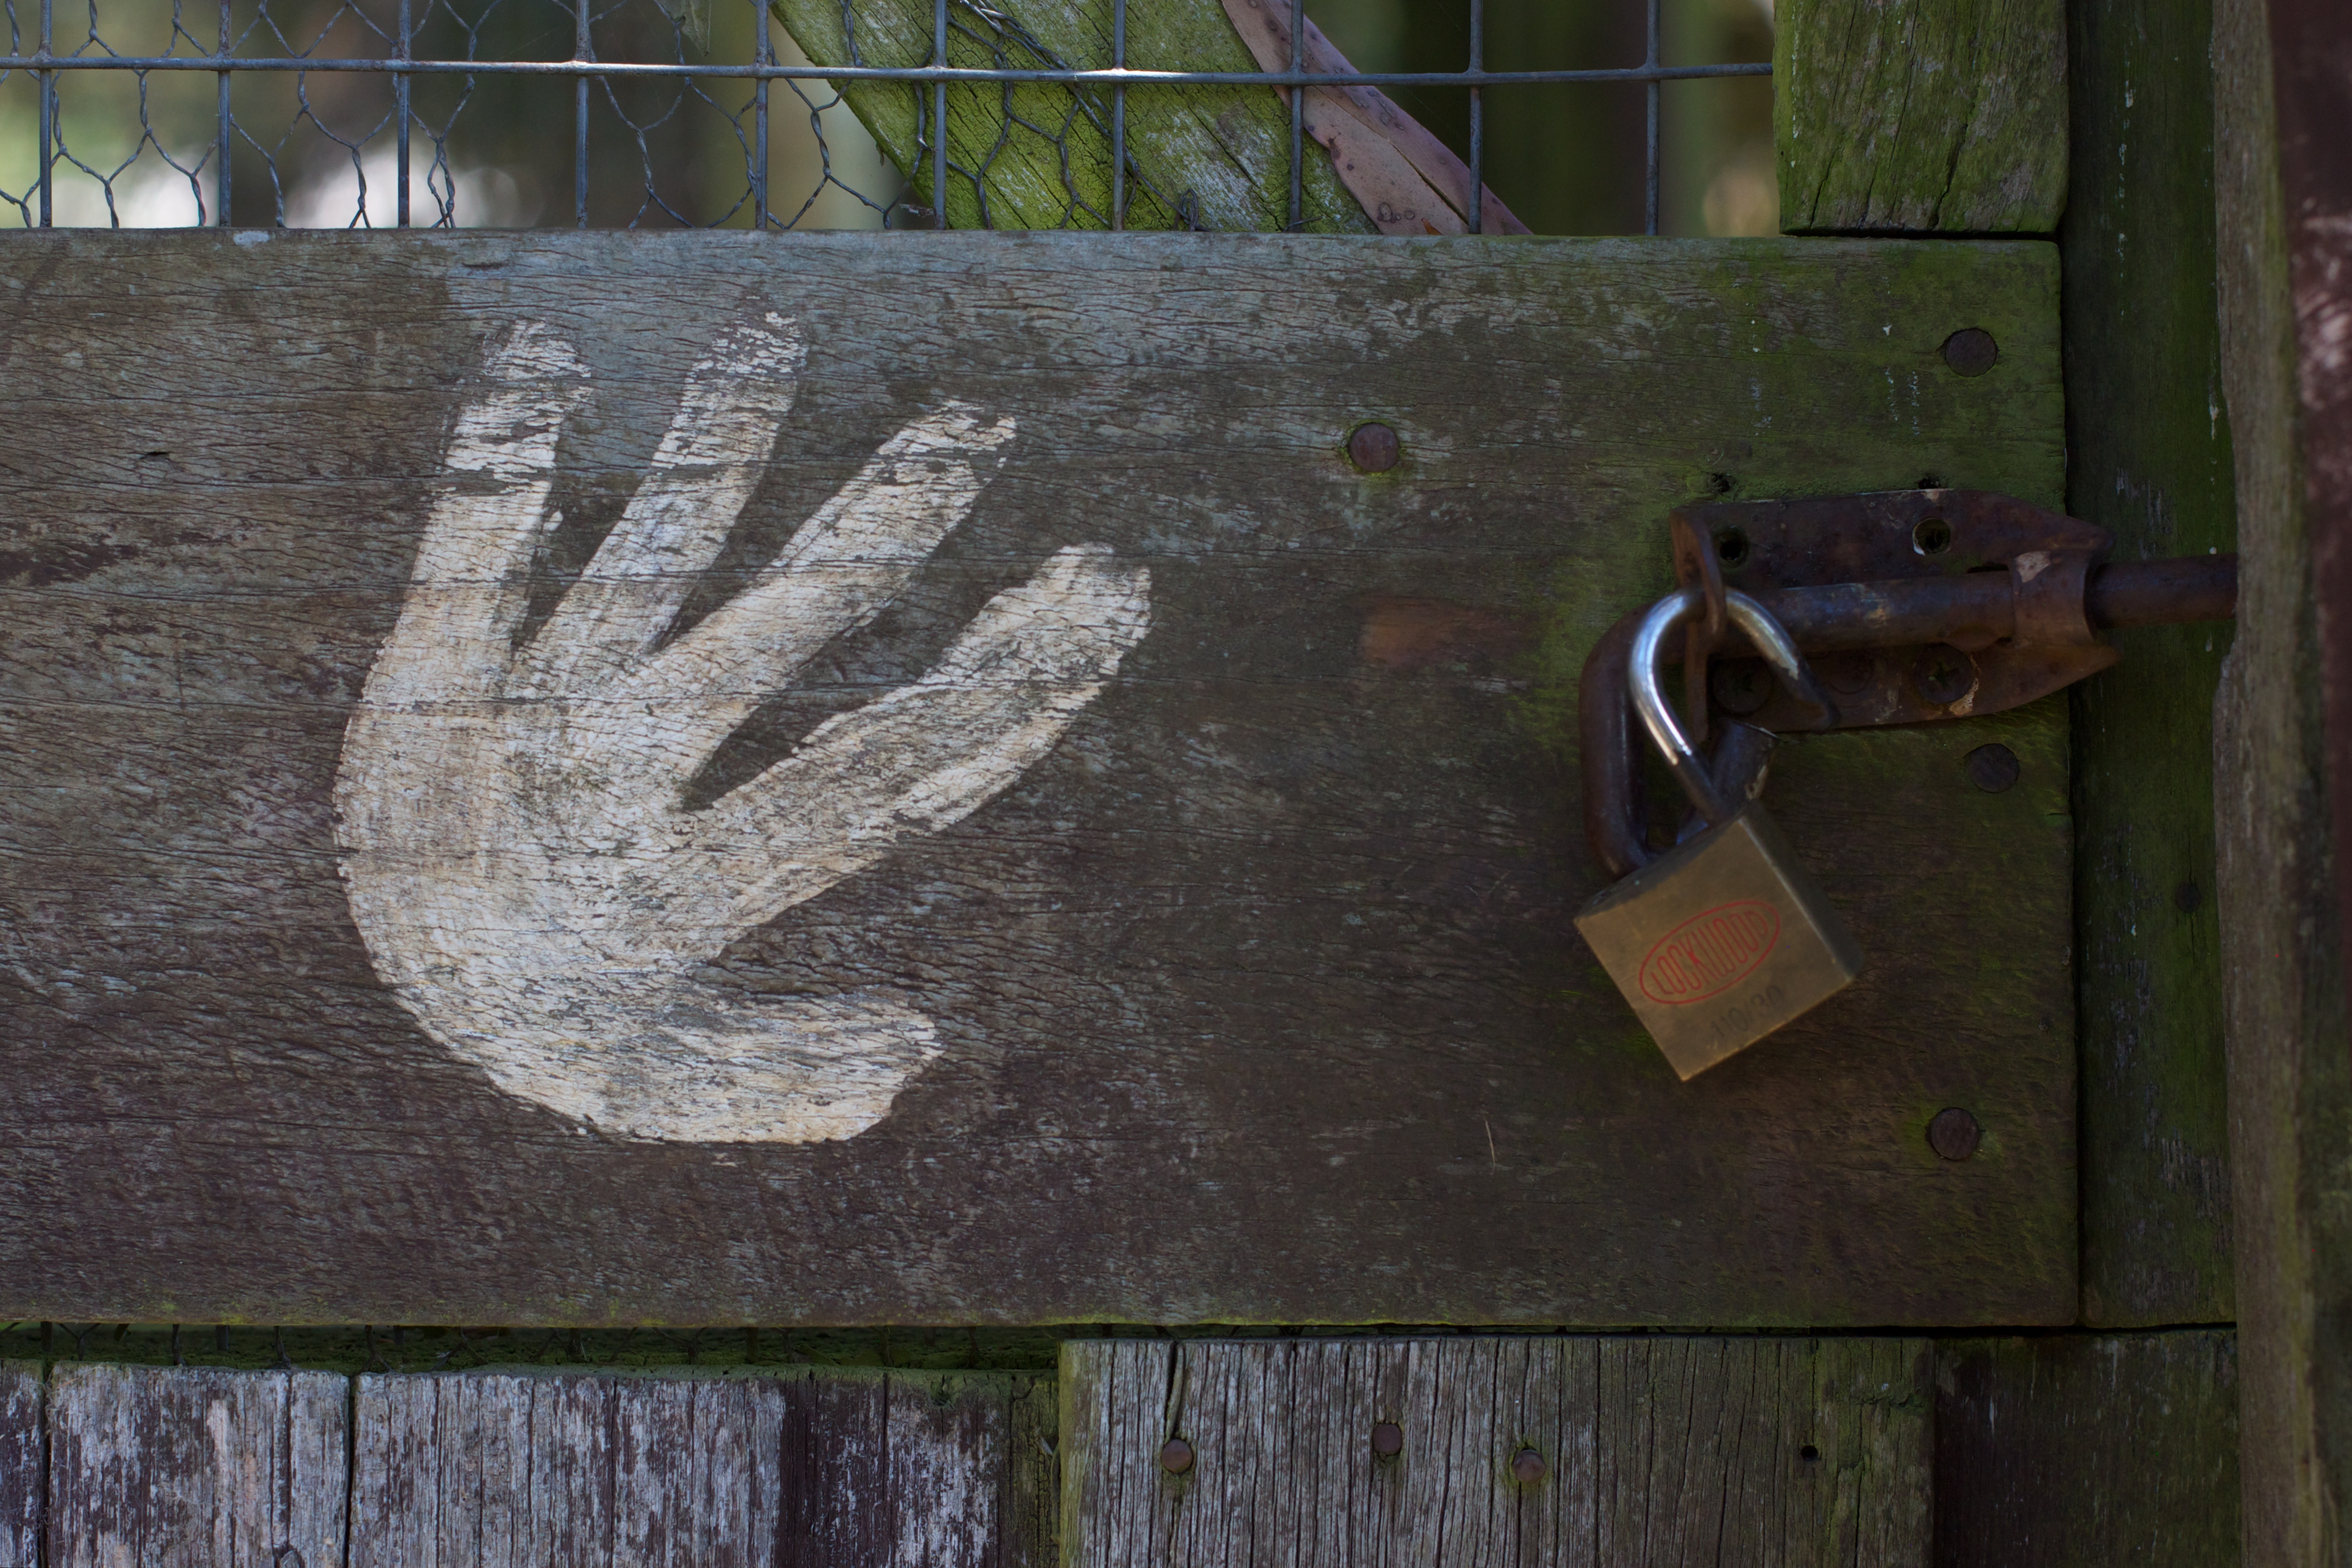
wood, wall, art, auodyssey